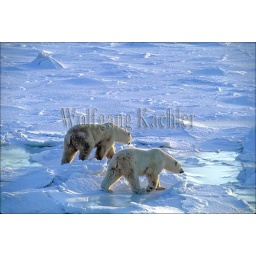
Canada, manitoba, near churchill, polar bears walking on sea ice